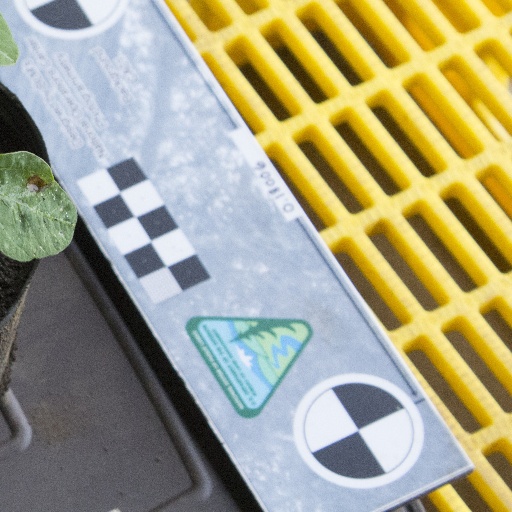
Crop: soybean